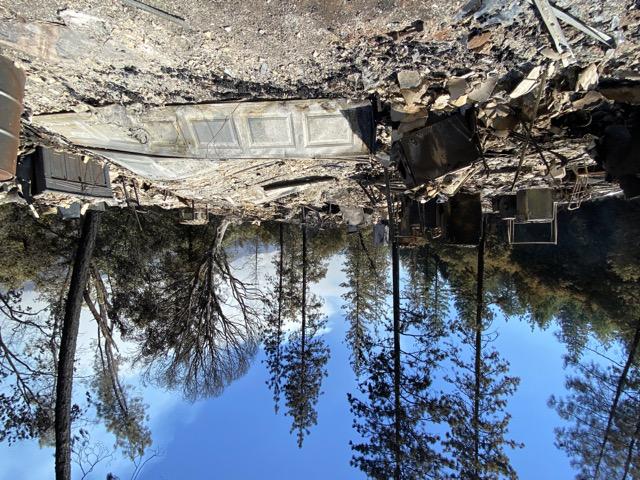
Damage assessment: destroyed